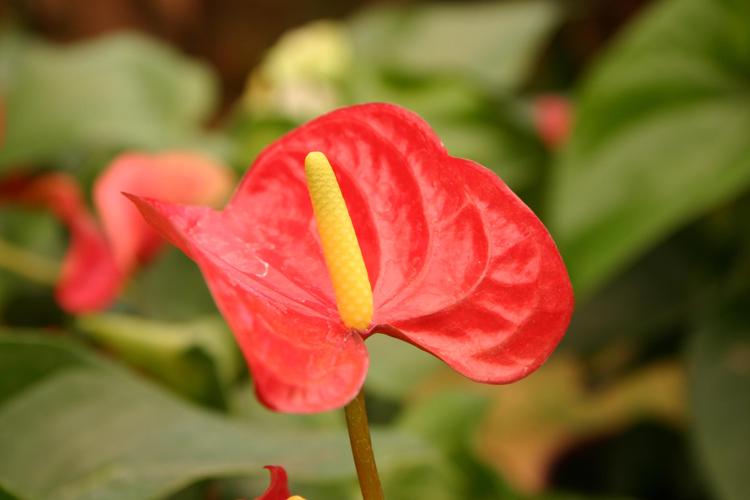
Label: anthurium